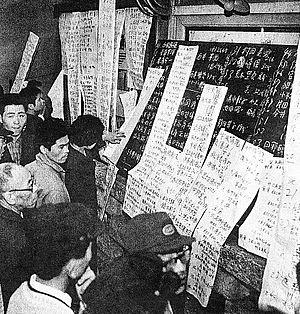
L'accident ferroviaire de Mikawashima s'est déroulé au Japon le 3 mai 1962 à Tokyo près de la gare de Mikawashima. Trois trains entrent en collision et déraillent, entraînant un terrible bilan de 160 morts.